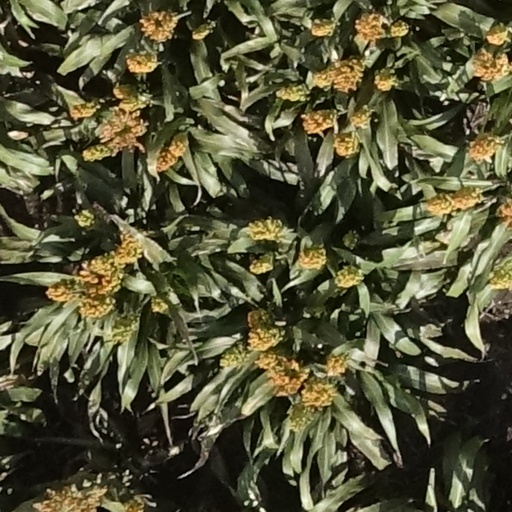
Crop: sorghum